Path Grant Deed

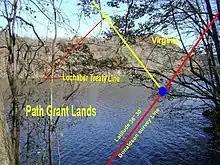
The Lochaber Treaty point shown is on the Holston River where it intersects the parallel of 36° 30' north latitude. The point is 6 miles upstream from the Long Island of the Holston and is within the current boundaries of Warrior's Path State Park near Kingsport, Tennessee. At this location, The Holston River is the Tennessee Valley Authority Fort Patrick Henry Reservoir. The point is approximately 200 yards upstream from the Hemlock Bridge. The Yellow Treaty Line extends to the Ohio River at the mouth of the Kanawah River at Point Pleasant West Virginia. The red line is looking due east along latitude 36° 30'

Additionally, the Lochaber Treaty point is not to be confused with a second intersection of the Holston river and the parallel of latitude 36° 30' further down stream and also noted in the Path Grant.